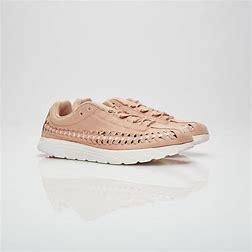
Brand: Nike
Model: Mayfly Woven